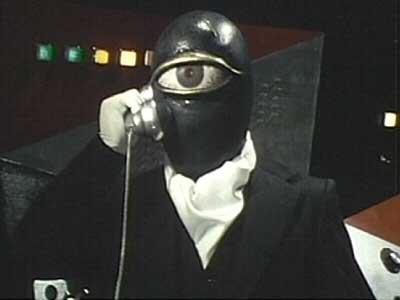
回答: もしもし、20世紀少年の被害者なんですけど